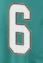
Number: 6